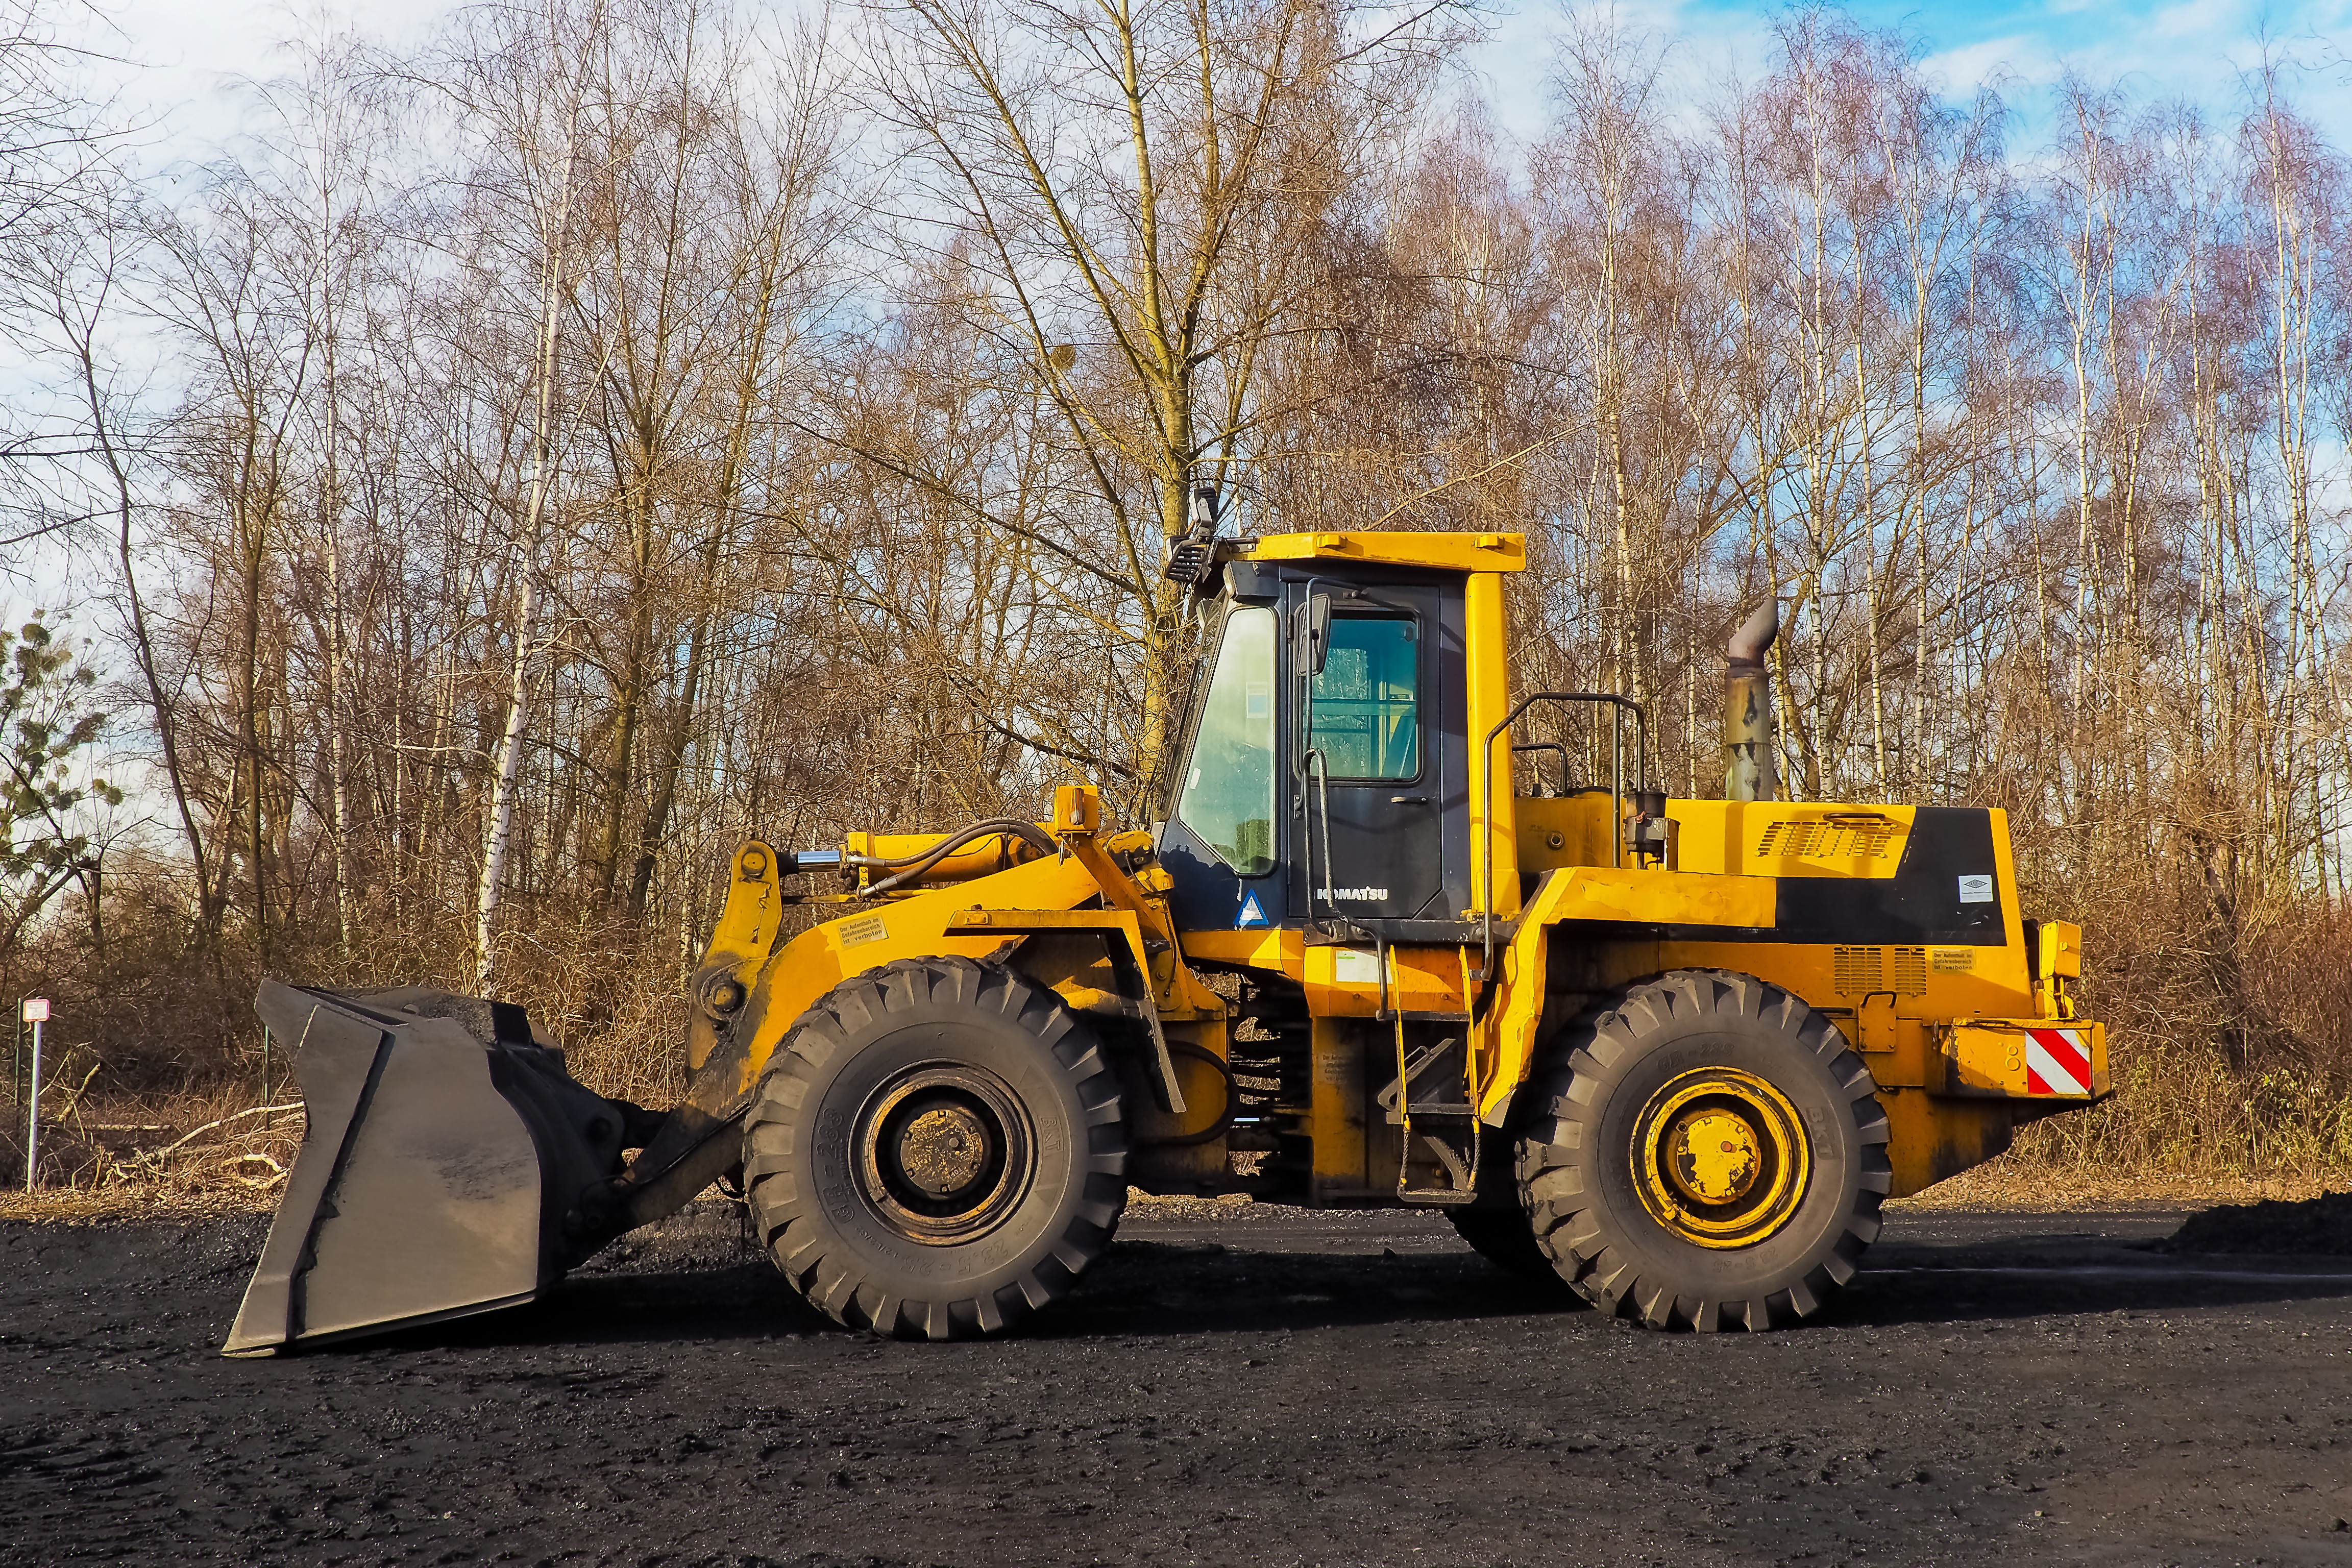
work, technology, tractor, field, asphalt, transport, construction, vehicle, metal, soil, machine, agriculture, caterpillar, bulldozer, blade, site, shovel, excavation, dredge, construction work, construction machine, construction vehicle, agricultural machinery, work machine, backhoe bucket, construction equipment, wheel loader, front loader, earthmoving